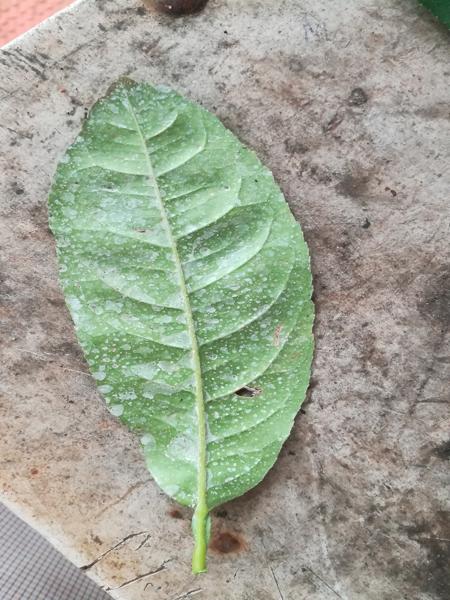
Plant: Badipala